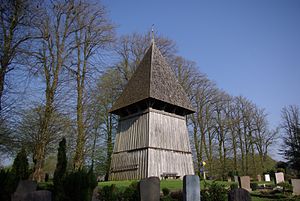
Nørre Brarup
Klokkestabel ved Mariekirken
Nørre Brarup er en landsby og kommune i det nordlige Tyskland, beliggende under Kreis Slesvig-Flensborg i delstaten Slesvig-Holsten. Kommunen ligger i det sydøstlige Angel få kilometer nord for Slien og omfatter selve landsby Nørrebrarup samt bebyggelserne Fiskerød, Rendekjær, Rårup, Råruplund, Rårupmølle og Lerchenfeld. Kommunen samarbejder med andre kommuner i Sønder Brarup kommunefællesskab. Grænsen til nabobyen Sønderbrarup markeres ved Oksbækken.